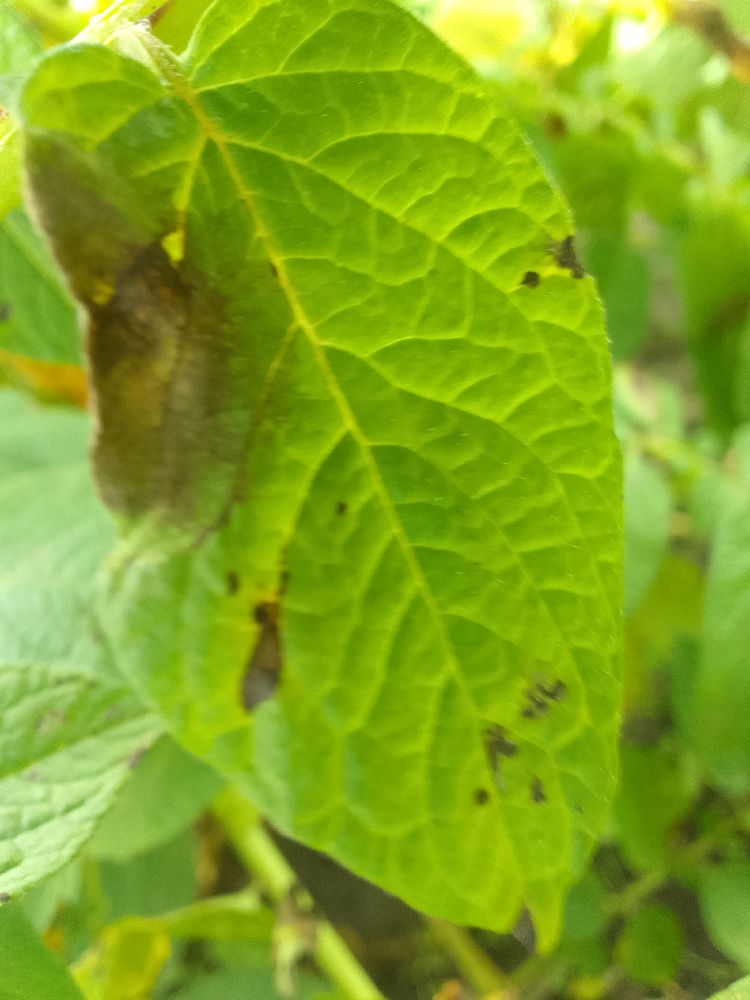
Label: Late blight